Charles J. Martin House

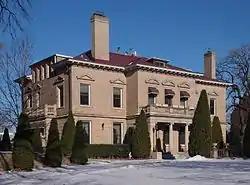
The Charles J. Martin House from the southwest

The Charles J. Martin House is a house in the Lowry Hill neighborhood of Minneapolis, Minnesota, United States. The 1903 Renaissance Revival mansion and its grounds are a well-preserved example of an early-20th-century urban estate. The property was listed on the National Register of Historic Places in 1978 for having local significance in architecture.